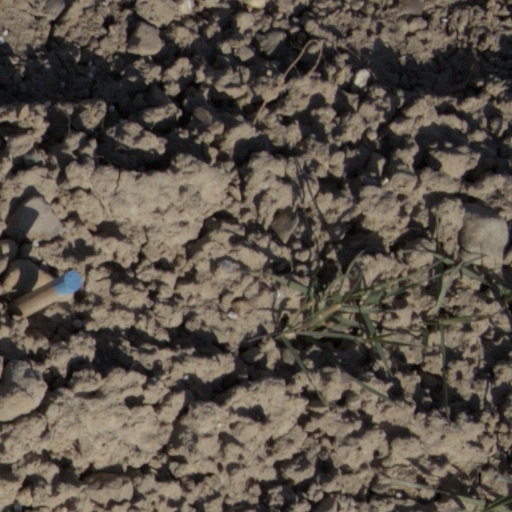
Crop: wheat